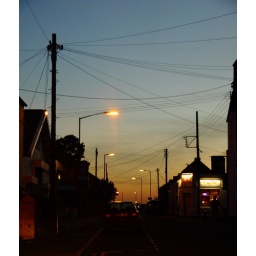
As the sun was setting in our local high street the amount of wires showed up against the sky